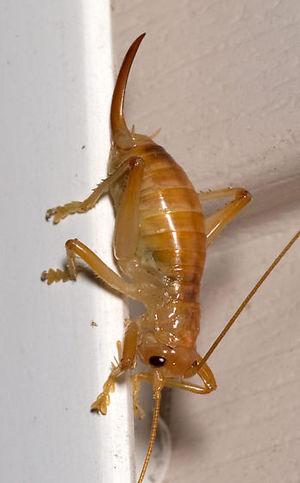
Les Gryllacrididae sont une famille d'orthoptères.